Marion G. Romney

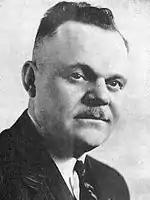
Romney while an Assistant to the Quorum of the Twelve Apostles

Romney's 47 years as a general authority of the LDS Church began as one of the first five Assistants to the Quorum of the Twelve Apostles called to the new position in 1941. In 1951, he was called to the Quorum of the Twelve. In 1960, Romney helped develop the home teaching program of the LDS Church.